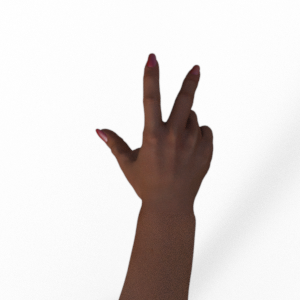
Label: scissors